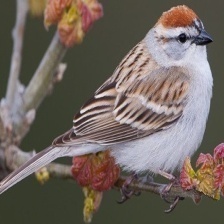
Species: CHIPPING SPARROW
Scientific name: SPIZELLA PASSERINA